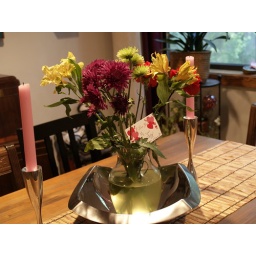
The lovely flowers that John brought home for me over the weekend.